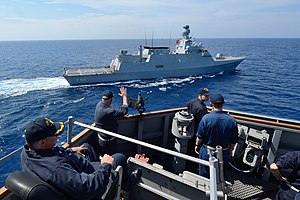
Milgem-klassen
Milgem-klassen er betegnelsen for et af den tyrkiske flådes nyere krigsskibsprogrammer. Formålet med klassen er at bygget et antal krigsskibe der fungerer optimalt i kystnære farvande. Der er lagt stor fokus på at skibene skal bygges med størst mulig brug af tyrkiske virksomheder, resurser og stealth teknologi.